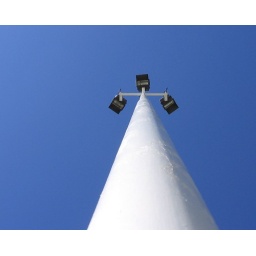
Lady in a white dress